K. P. Dandapani

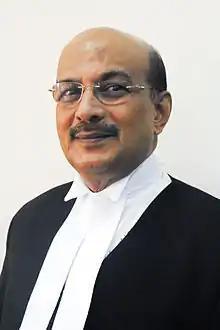

K. P. Dandapani ( – 21 March 2023) was an Indian lawyer. He was advocate general to the Government of Kerala from 2011 to 2016.